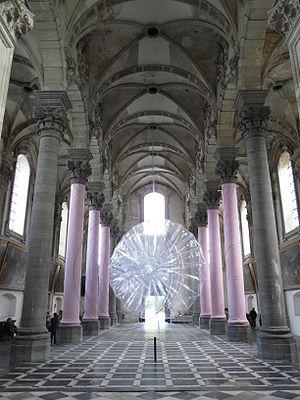
La nef de la chapelle des Jésuites (""du grand séminaire"") (Cambrai) avec ""Le Cocon"", oeuvre de Klaus Pinter
La chapelle des Jésuites est une église désaffectée au culte de style baroque se trouvant sur la place du Saint-Sépulcre à Cambrai. Construite de 1679 à 1692, en annexe d’un collège jésuite, elle est classée comme monument historique en 1920.